Fallout Online

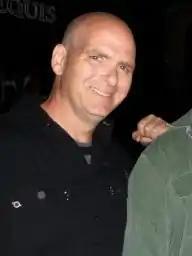
An image of Jason D. Anderson. He has his hand pressed against the back of another person who's face is not in frame.

In the late 1990s, Interplay Entertainment founder Brian Fargo saw a "GameSpot" poll that indicated players would like to see a "Fallout" massively multiplayer online game (MMO). At the time, MMOs were becoming popular, as evidenced by the success of "EverQuest" and "Ultima Online". Fargo proposed the idea of a "Fallout" MMO to Feargus Urquhart of Black Isle Studios, but Urquhart rejected the proposal as he felt it did not match the style of games Black Isle made, and that Interplay lacked the resources to finance such a large project. At the time, Interplay was undergoing a period of financial hardship, an issue that would persist for several years. Journalist Kat Bailey credits their struggles to the increased cost for game development, and the industry shift toward console gaming in the late 1990s. When asked about the decision to suggest an MMO amidst the company's financial struggles, Fargo said, "MMOs did not cost 100 million dollars in the late Nineties, but regardless we were not in a good financial position to take advantage, so no doubt the timing was bad."